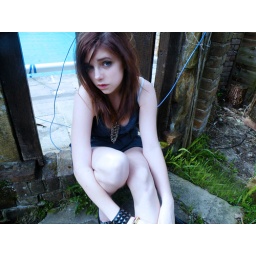
My eyebrow looks a bit like a brown furry worm in this one. Not that i'm complaining...